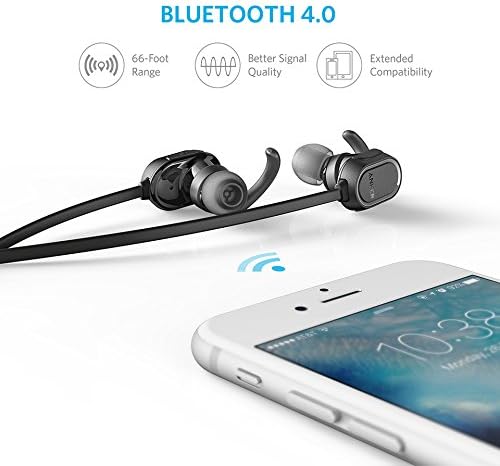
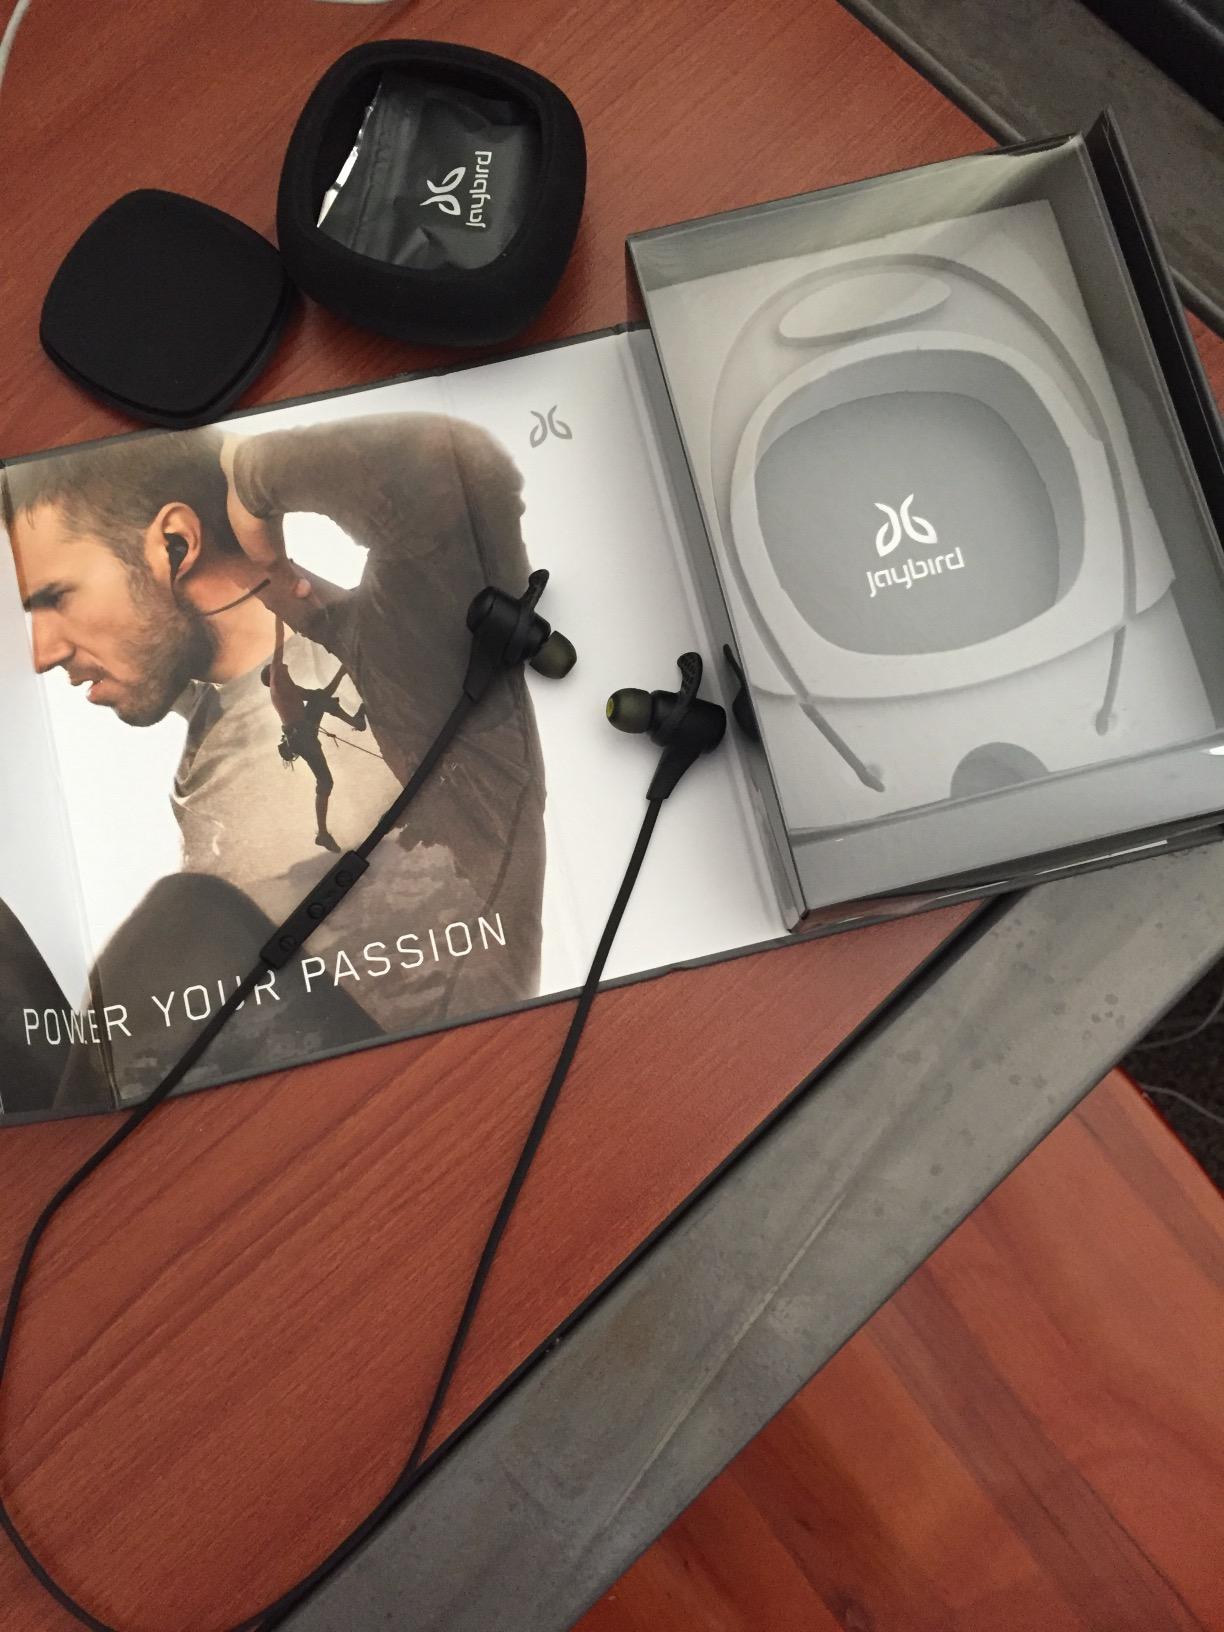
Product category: headphones
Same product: no